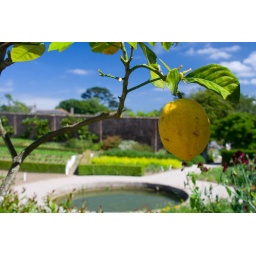
Lemon trees grow in pots around the gardens of Heligan